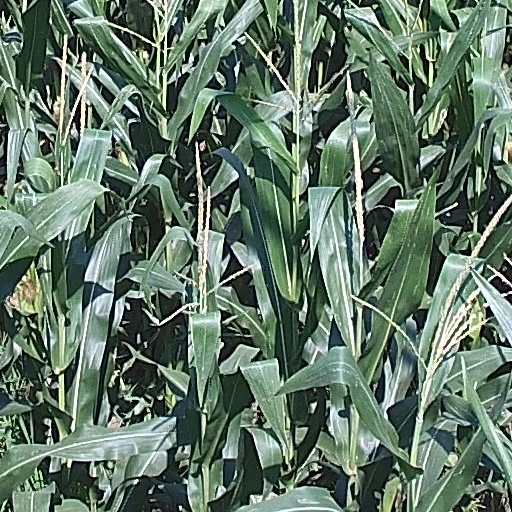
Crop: maize; corn